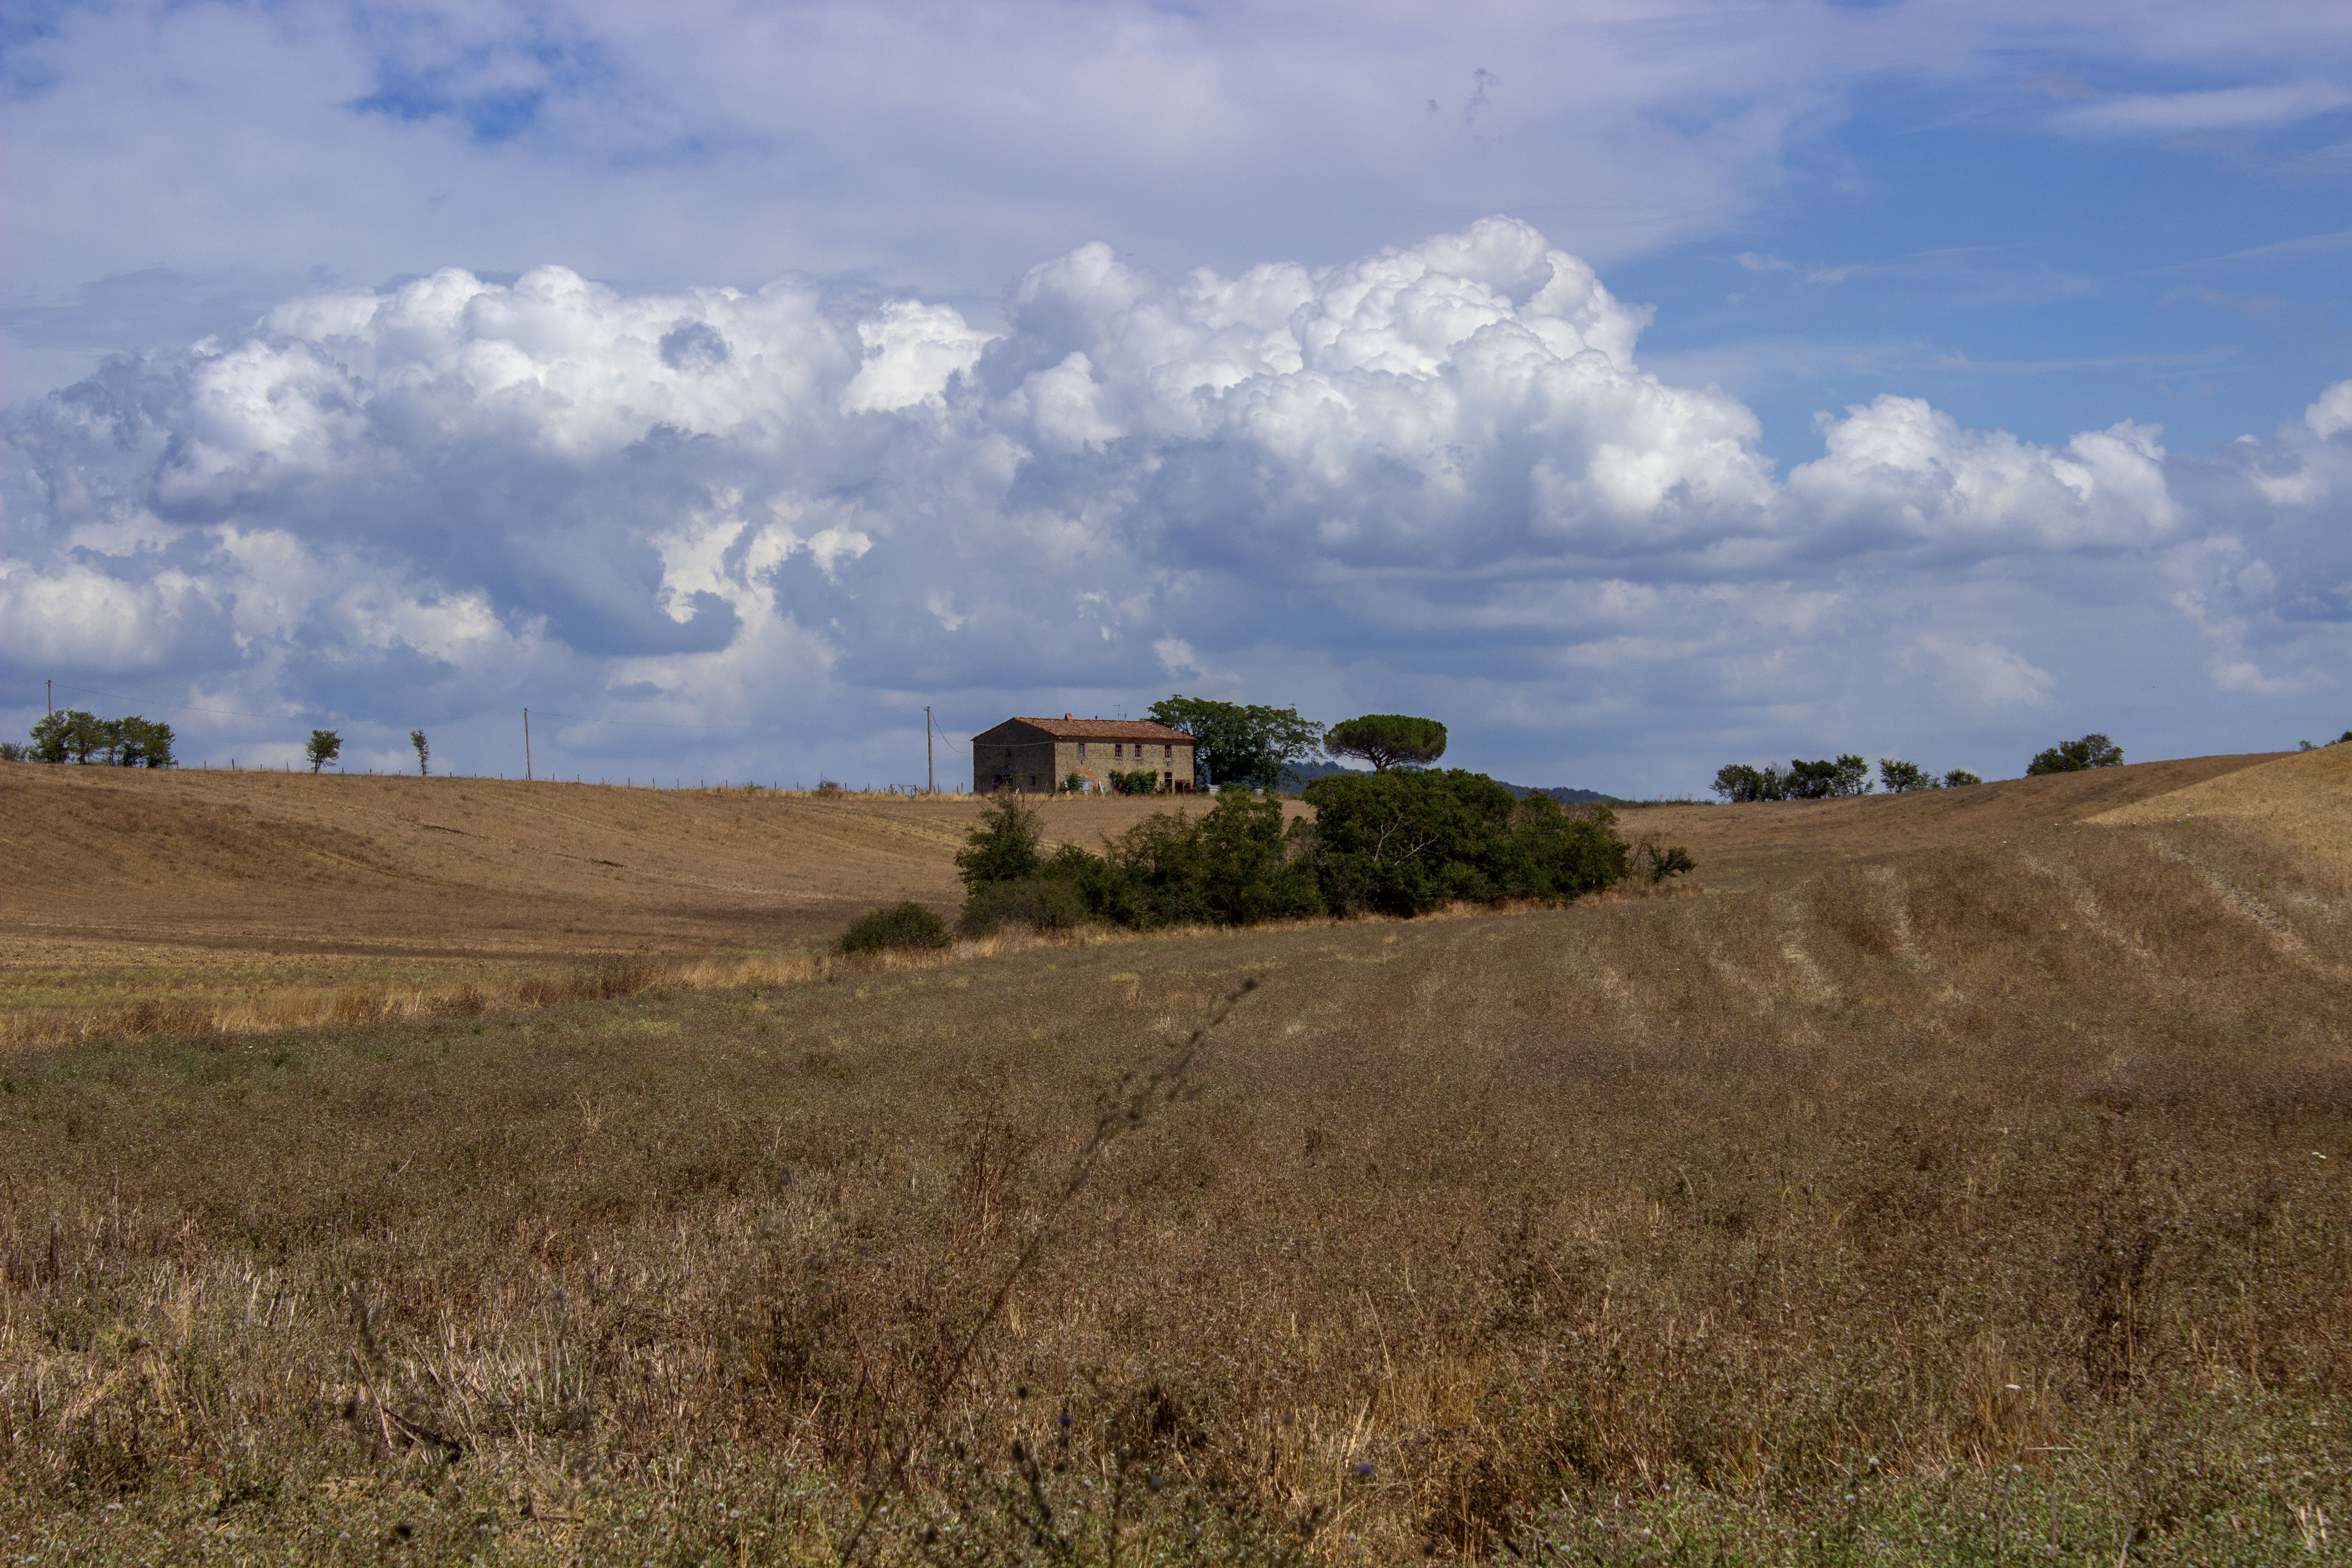
landscape, grass, horizon, mountain, cloud, sky, field, farm, prairie, hill, soil, italy, tuscany, agriculture, terrain, savanna, plain, clouds, fields, grassland, badlands, plateau, habitat, ecosystem, steppe, rural area, natural environment, grass family, ecoregion, val di cecina